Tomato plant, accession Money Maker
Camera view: bottom (45 deg); turntable rotation: 90 degrees
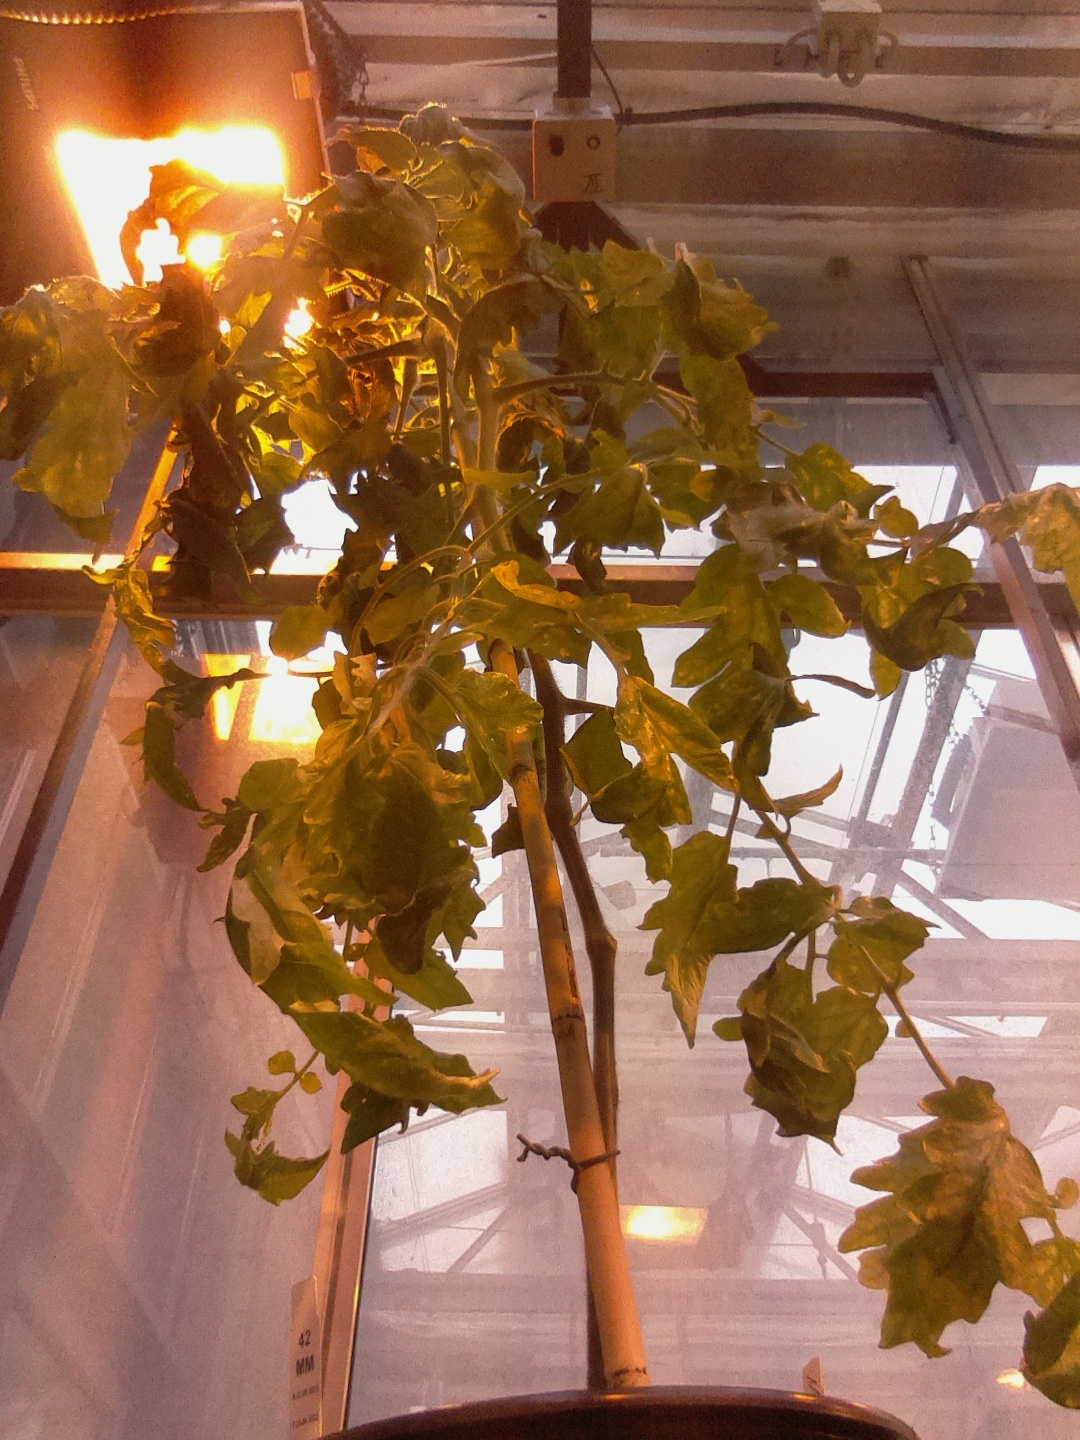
BBCH growth stage 74: 40%-50% of final fruit size